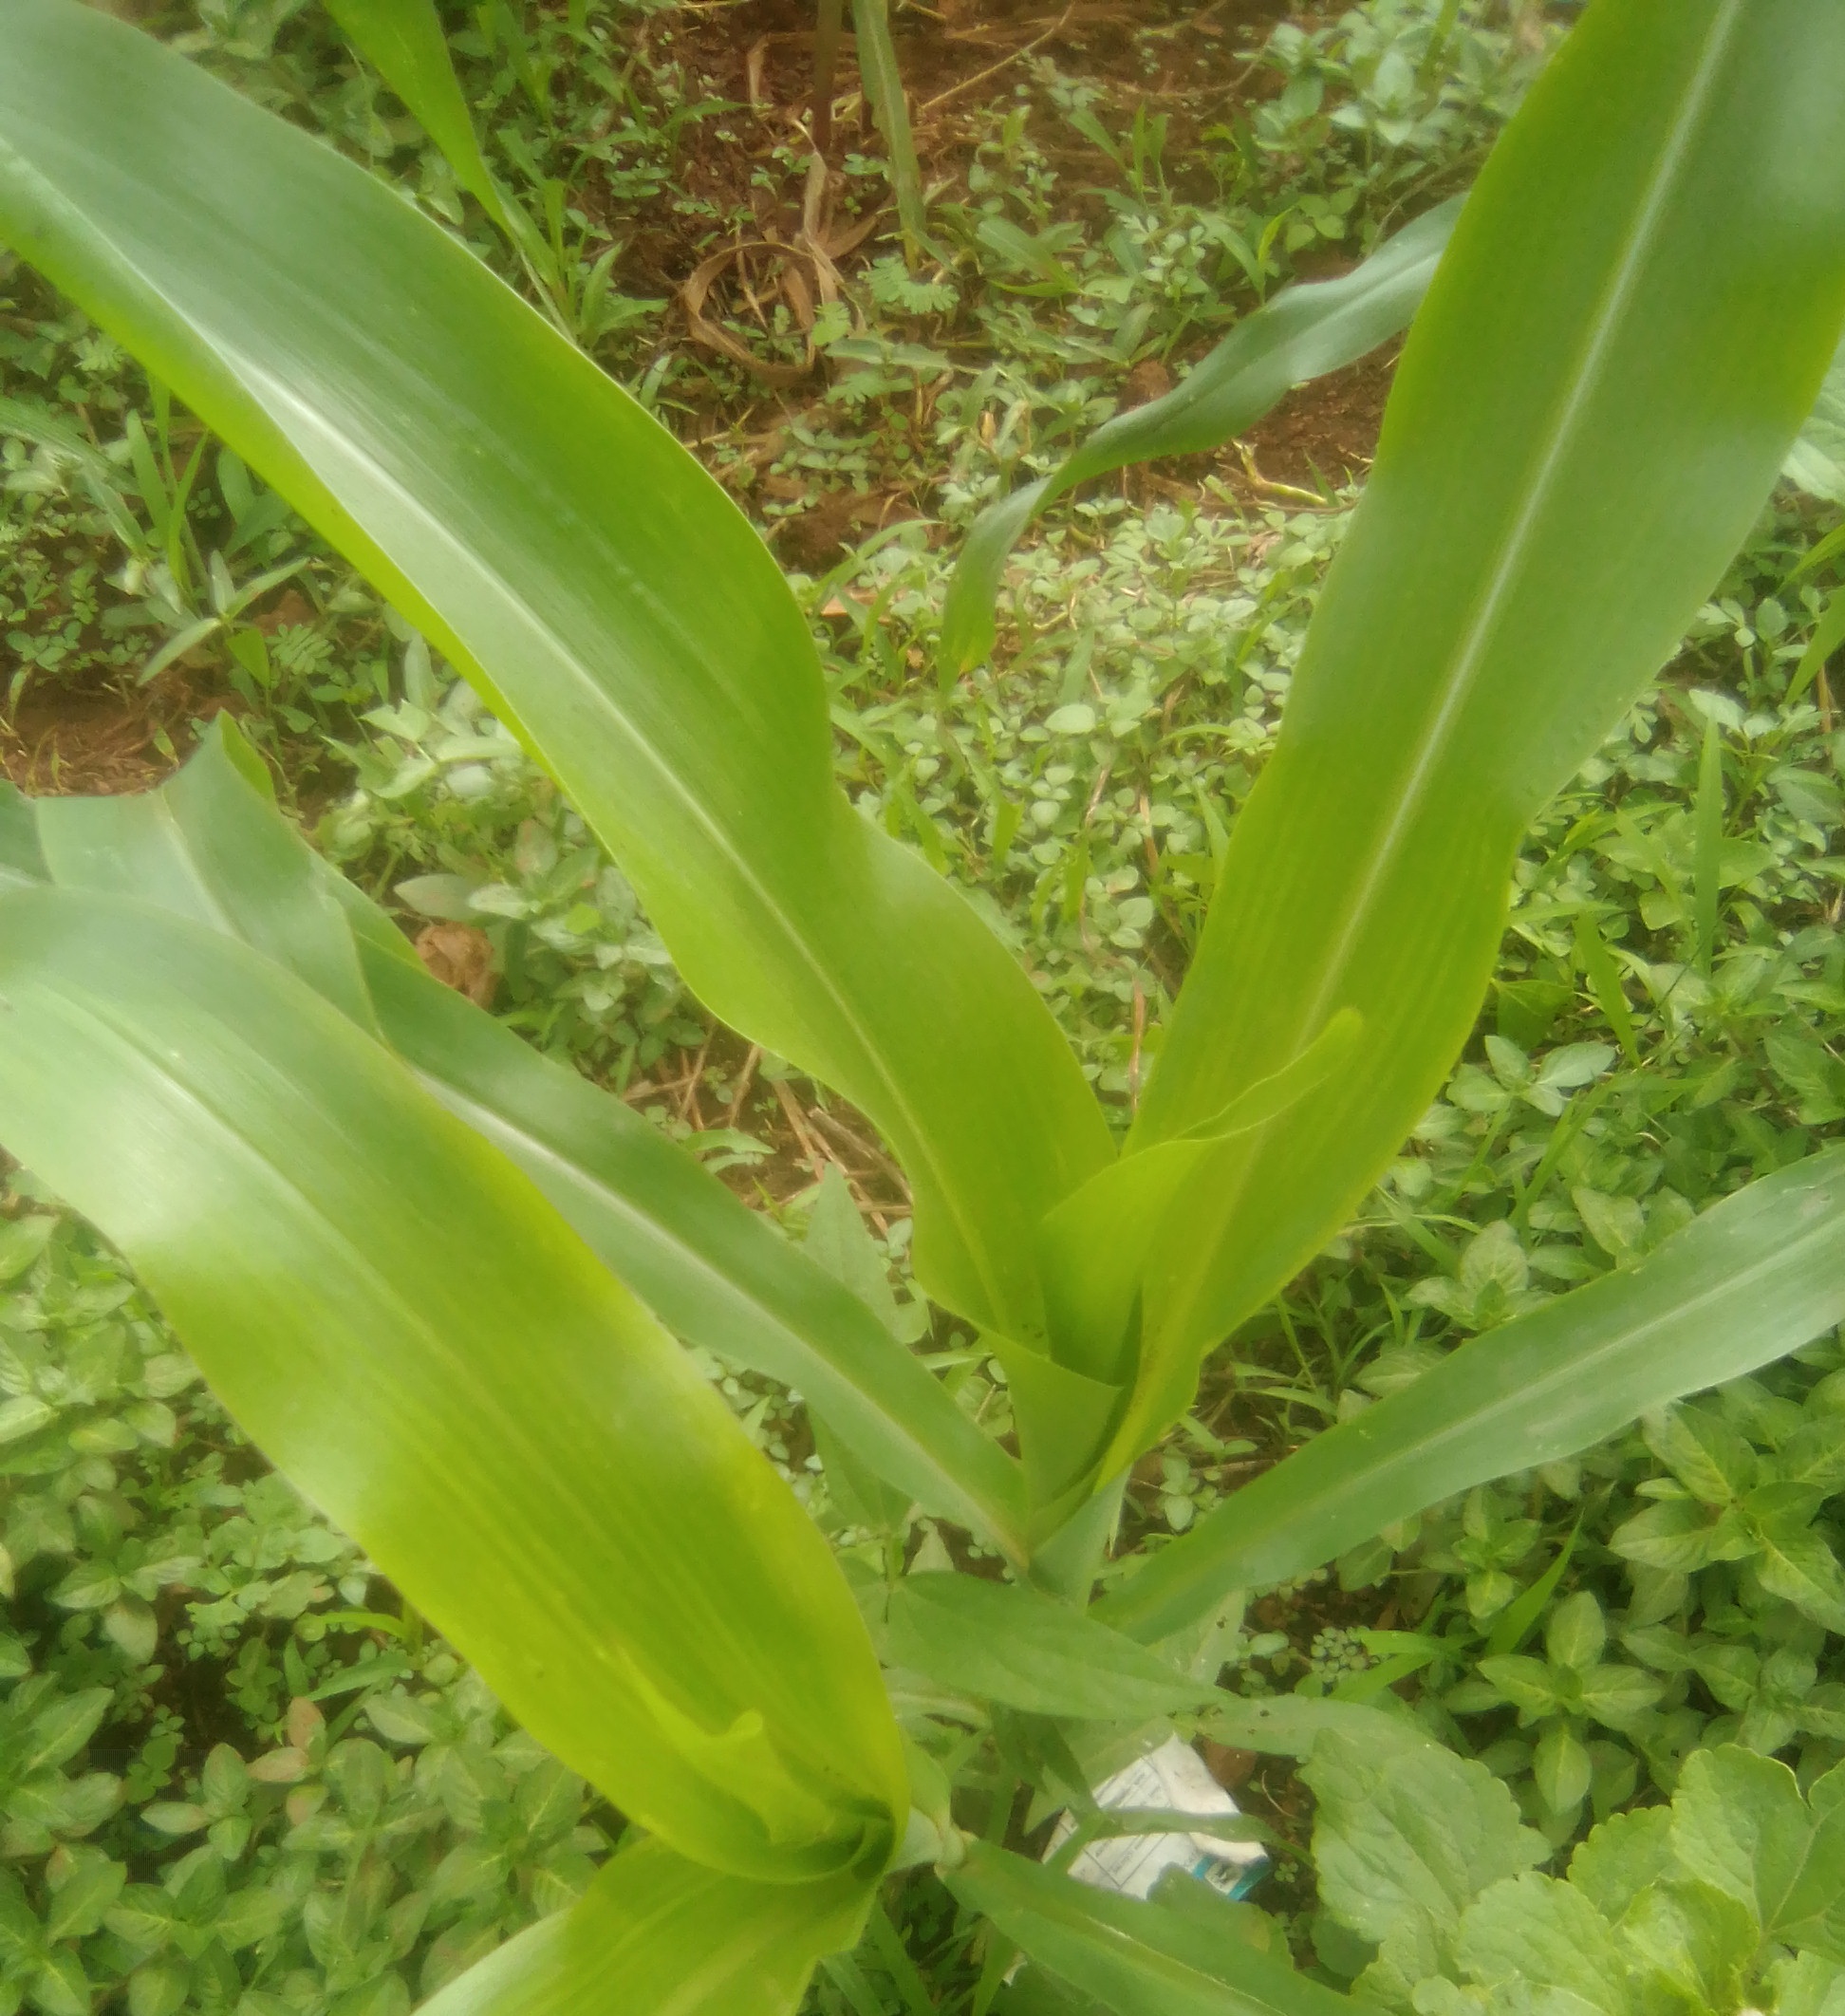
Label: healthy